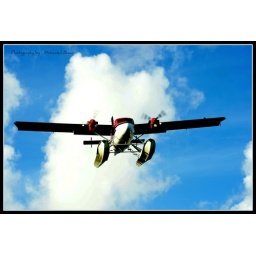
Big bird in the sky